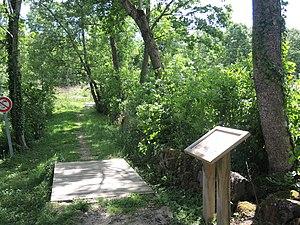
Saint-Alban d'Ay Forêt du Grandbeau entrée
Saint-Alban-d'Ay est une commune française du département de l'Ardèche, en région Auvergne-Rhône-Alpes. Au dernier recensement de 2017, la commune comptait 1 397 habitants.